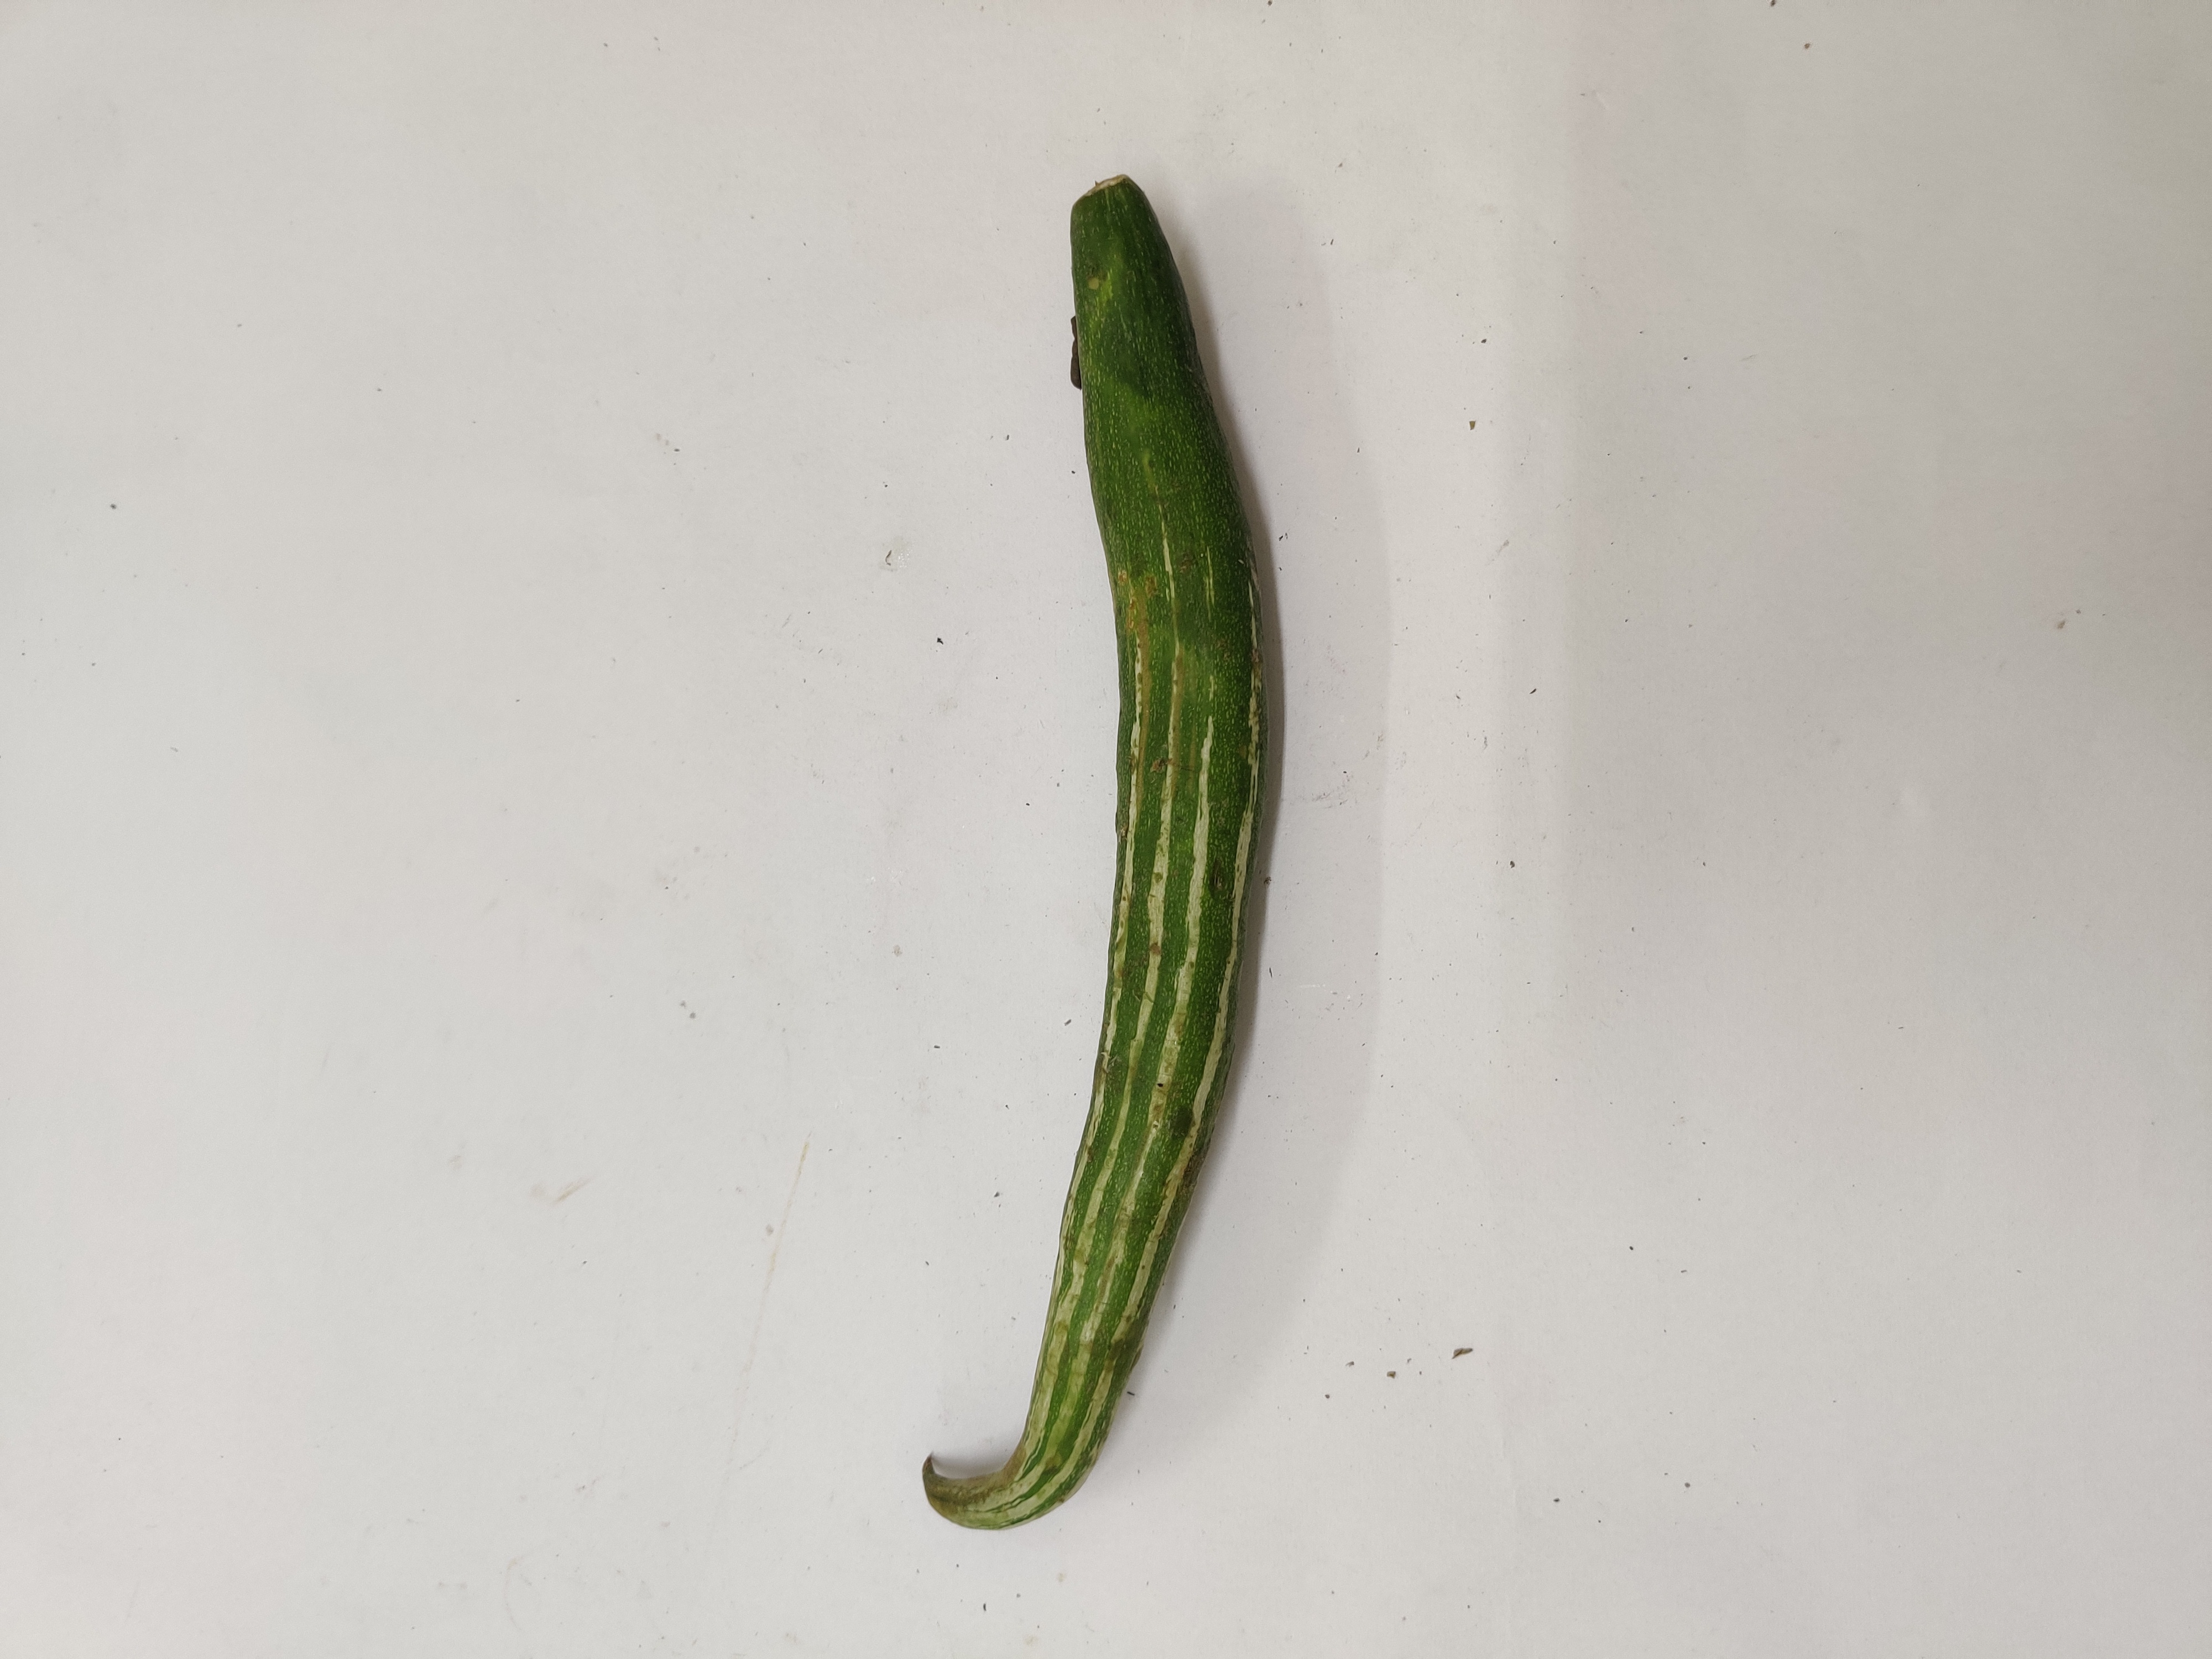
Crop: Snake Gourd
Condition: Damaged